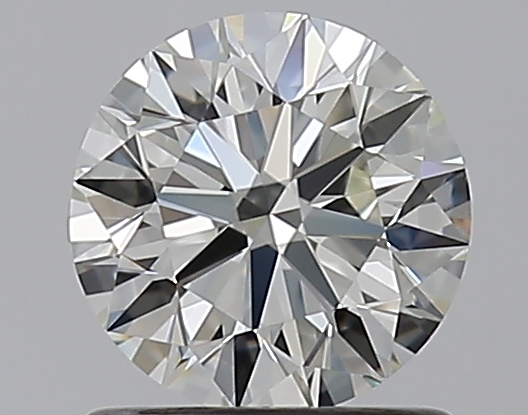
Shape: round
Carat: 0.9
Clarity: VS1
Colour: J
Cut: EX
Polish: EX
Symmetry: VG
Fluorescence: N
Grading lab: GIA
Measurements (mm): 6.09 x 6.15 x 3.83